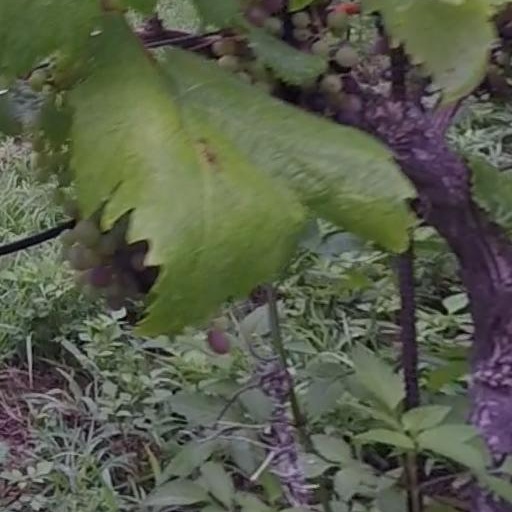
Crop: grape